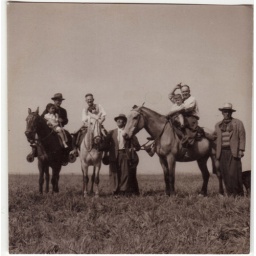
One of hundreds of photos found shoved into a plastic bag at an antique store in Argentina.